An Evening with Marlene Dietrich

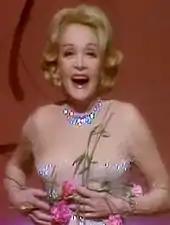
Dietrich performing in the TV special An Evening with Marlene Dietrich.

Originally titled "I Wish You Love," the show premiered in the UK on the BBC on January 1, 1973, and in the U.S. on January 13, 1973, on CBS Television (sponsored by Kraft Foods). The original UK runtime was 54 minutes, but the show was trimmed down to 50 minutes to meet US network demands.